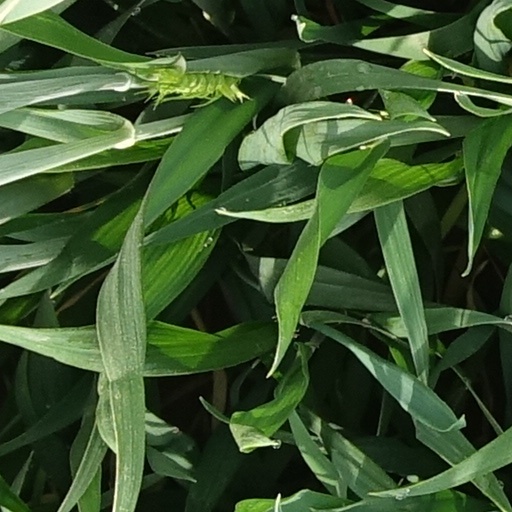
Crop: wheat